Schwamendingen

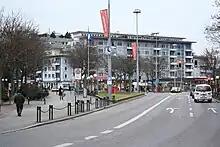
"Schwamendingerplatz" (December 2009)

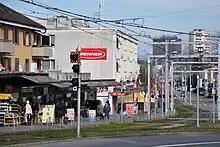
"Winterthurerstrasse" as seen from "Schwamendingerplatz", "Glattzentrum" in Wallisellen in the background

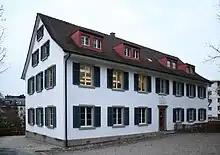
"Heinrich Bosshardt" school building

Schwamendingen is a district in the Swiss city of Zürich. Formerly an independent community, it was incorporated into Zurich in 1934 to build district number 12.